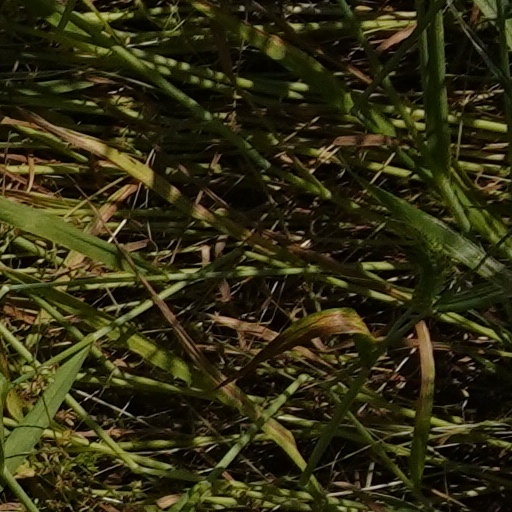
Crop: wheat